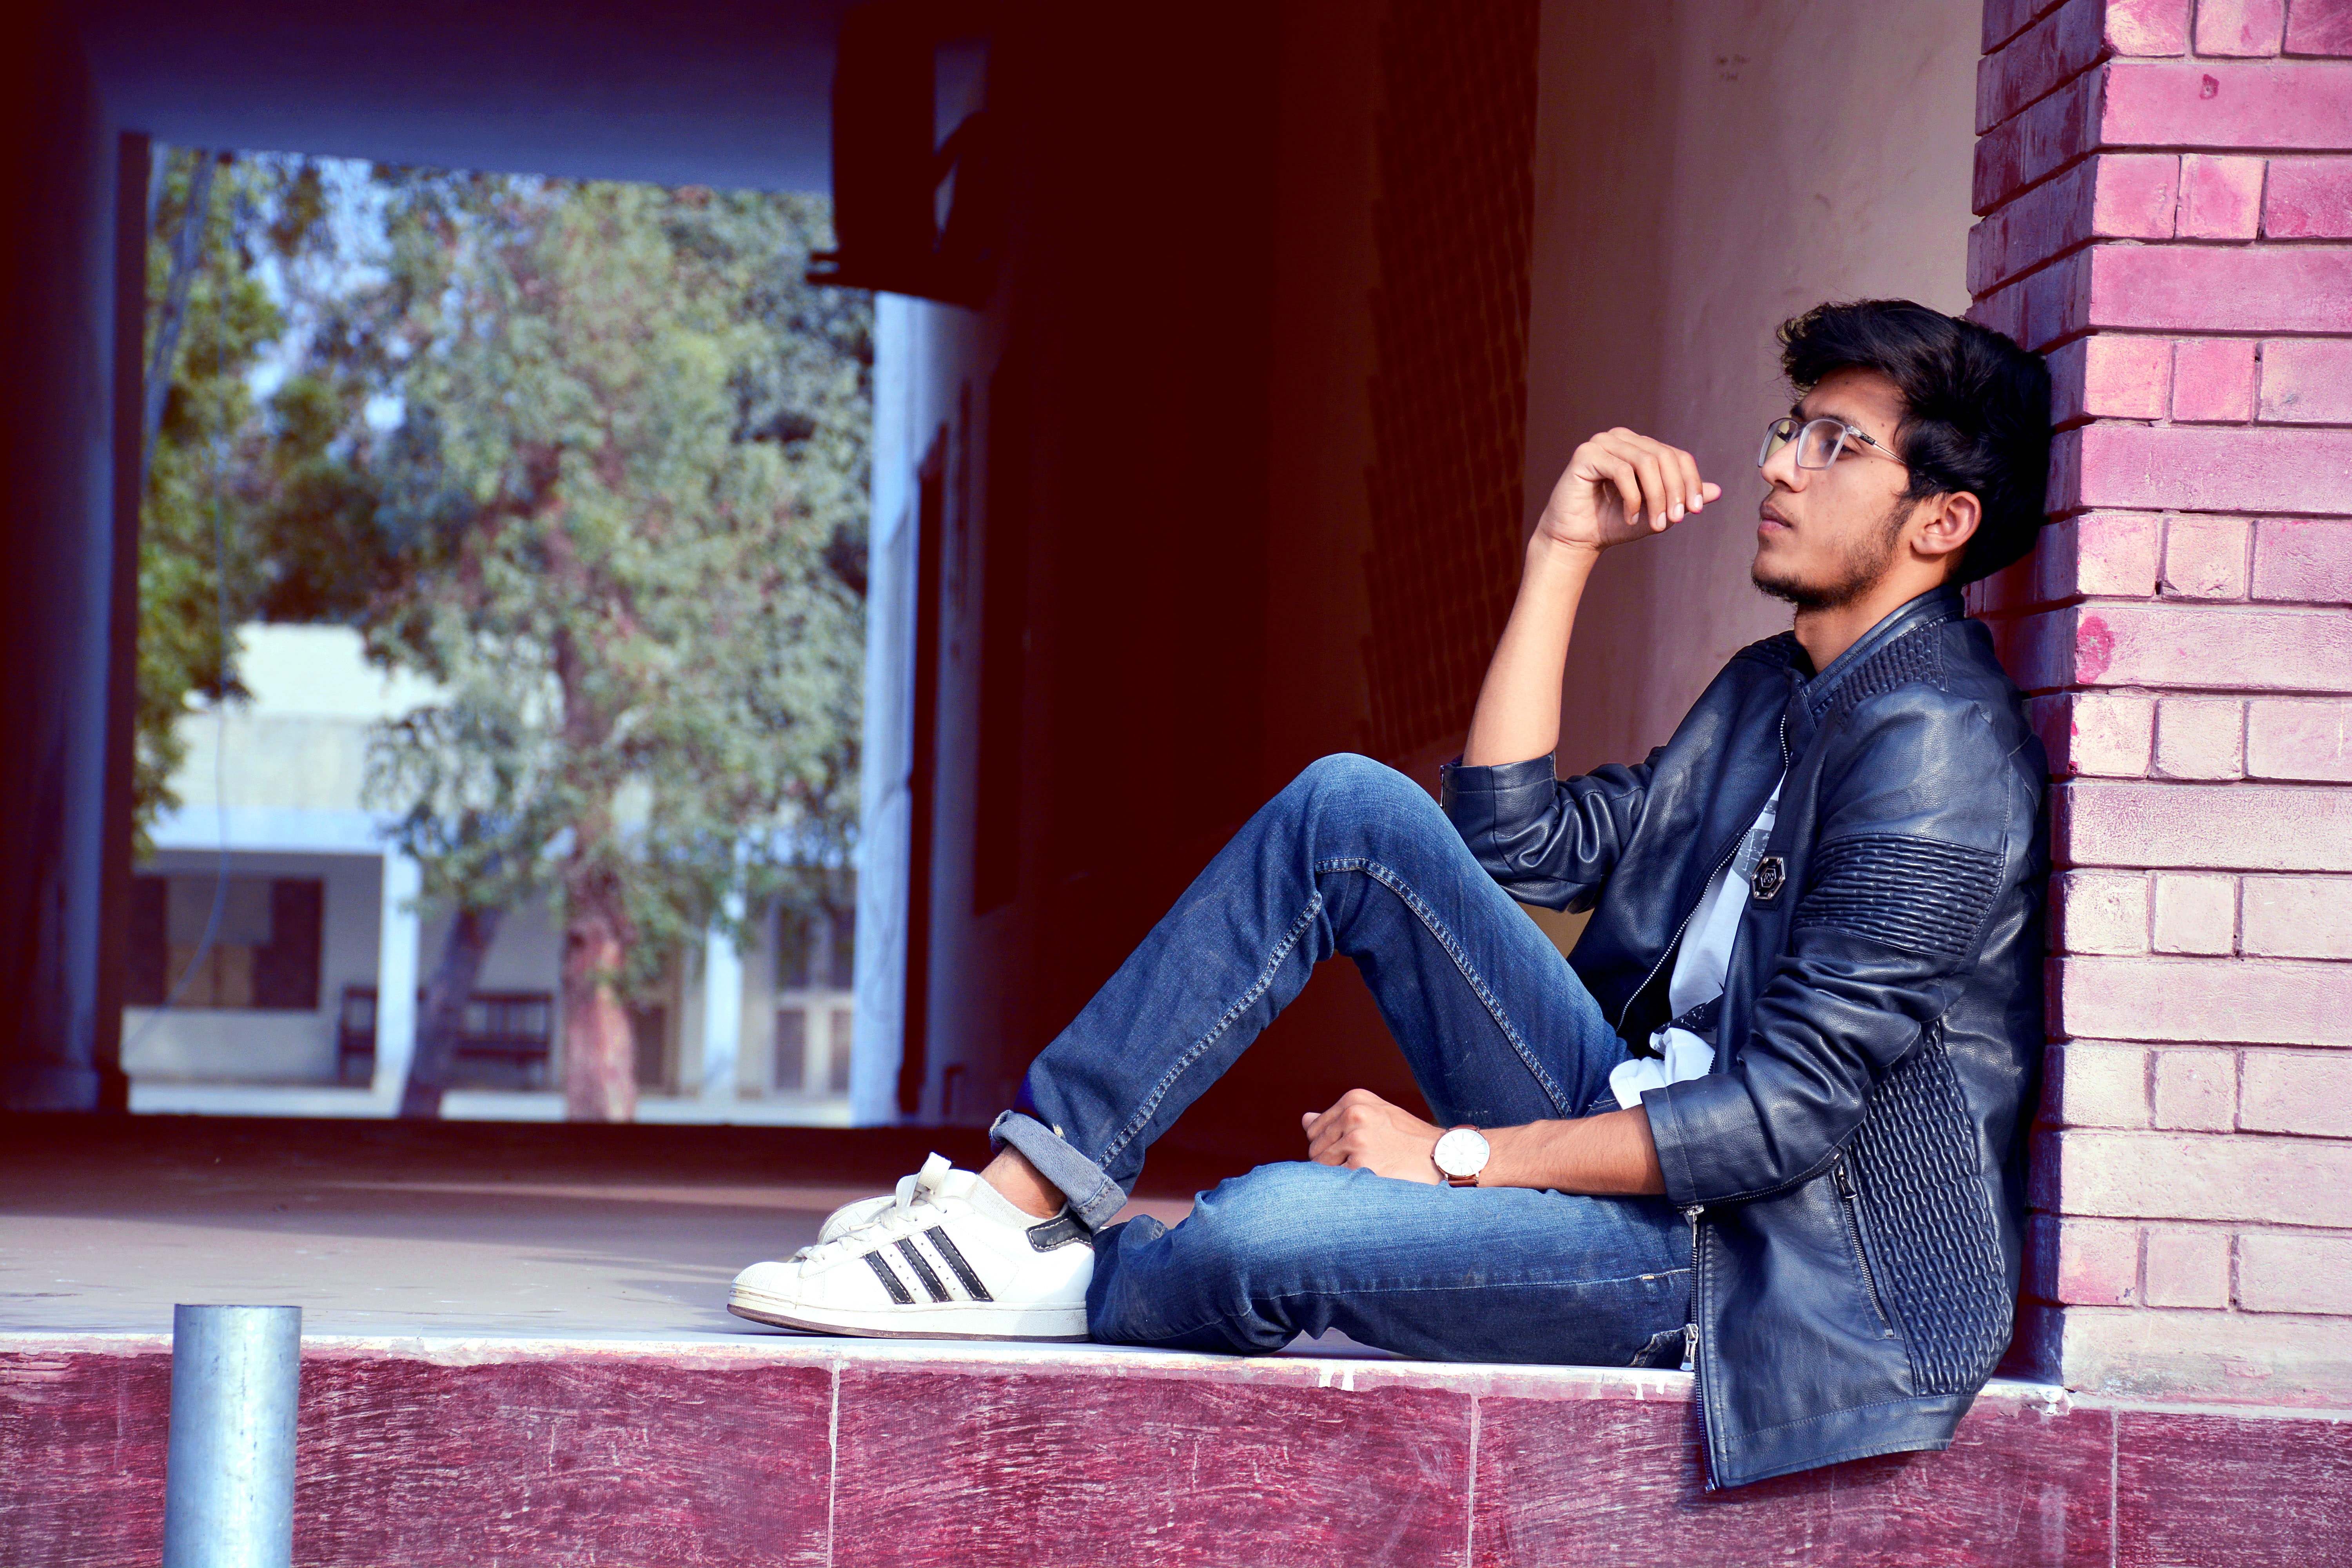
jeans, denim, photograph, blue, sitting, beauty, fashion, leather, leather jacket, pink, jacket, cool, textile, photography, footwear, street fashion, photo shoot, model, black hair, shoe, trousers, leisure, style, formal wear, blazer, top